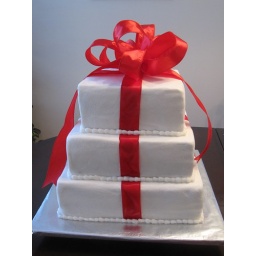
A Christmas wedding in CIncinnati. A 3-tier square wedding cake with red ribbon and white icing.